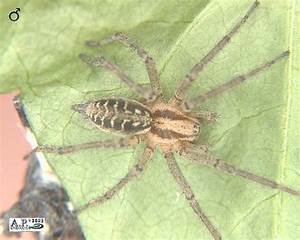
Label: ragno